Fellow Travelers (miniseries)

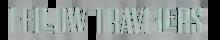

Fellow Travelers is an American historical romance political thriller television miniseries based on the 2007 novel of the same name by Thomas Mallon. Starring Matt Bomer and Jonathan Bailey, it centers on the decades-long romance between two men who first meet during the height of McCarthyism in the 1950s. The series premiered on October 29, 2023, on Showtime following an October 27 release on Paramount+ with Showtime.